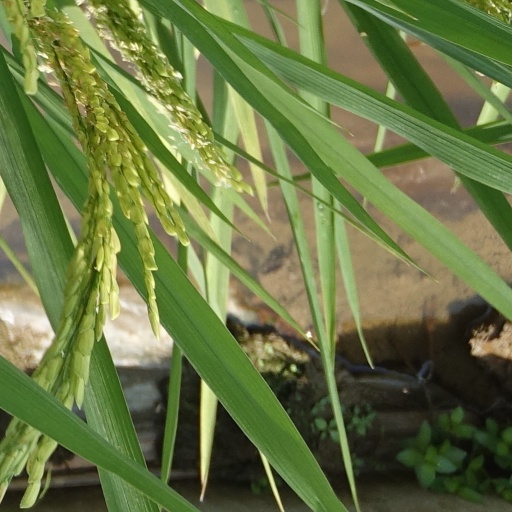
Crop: rice